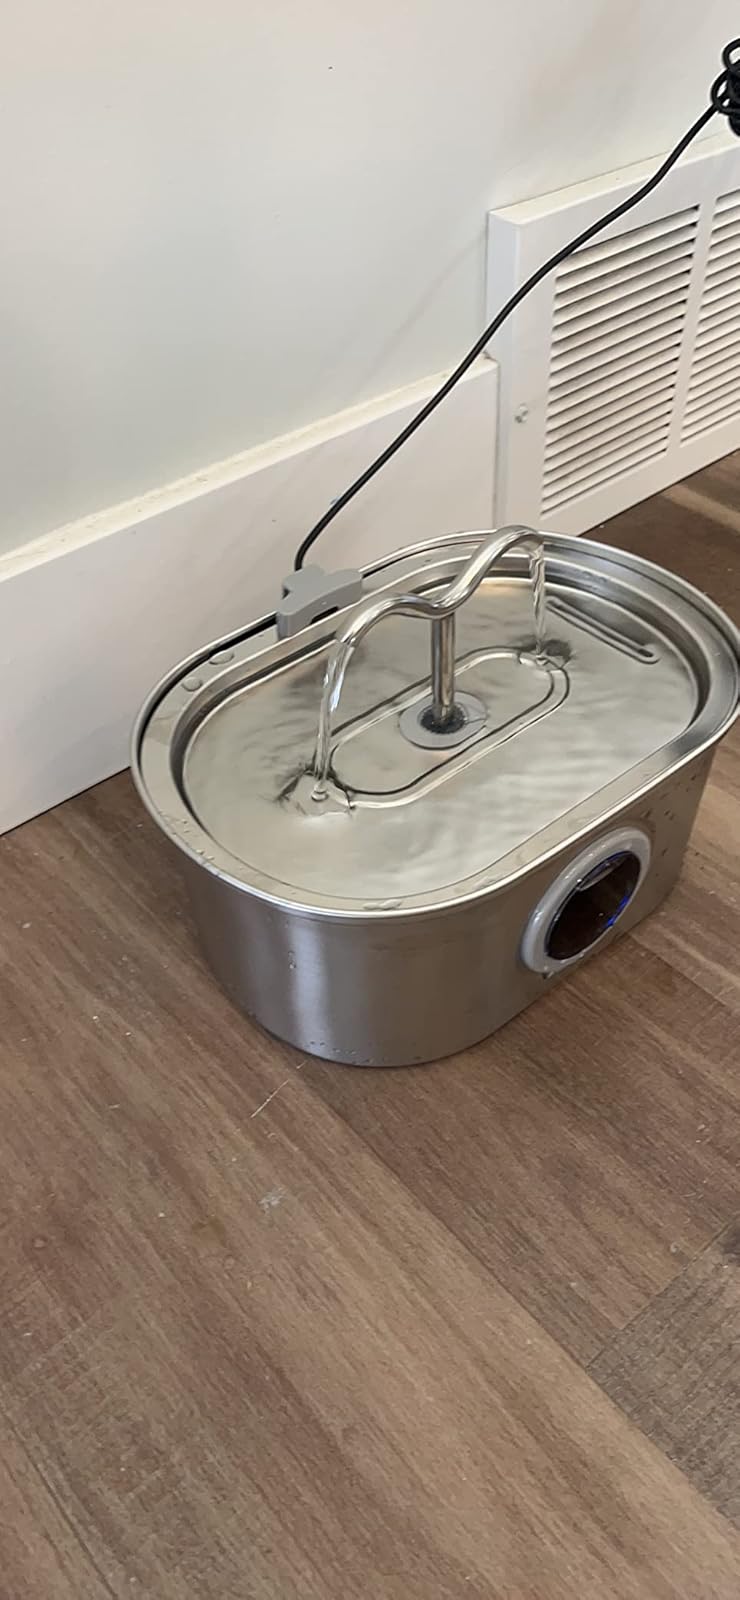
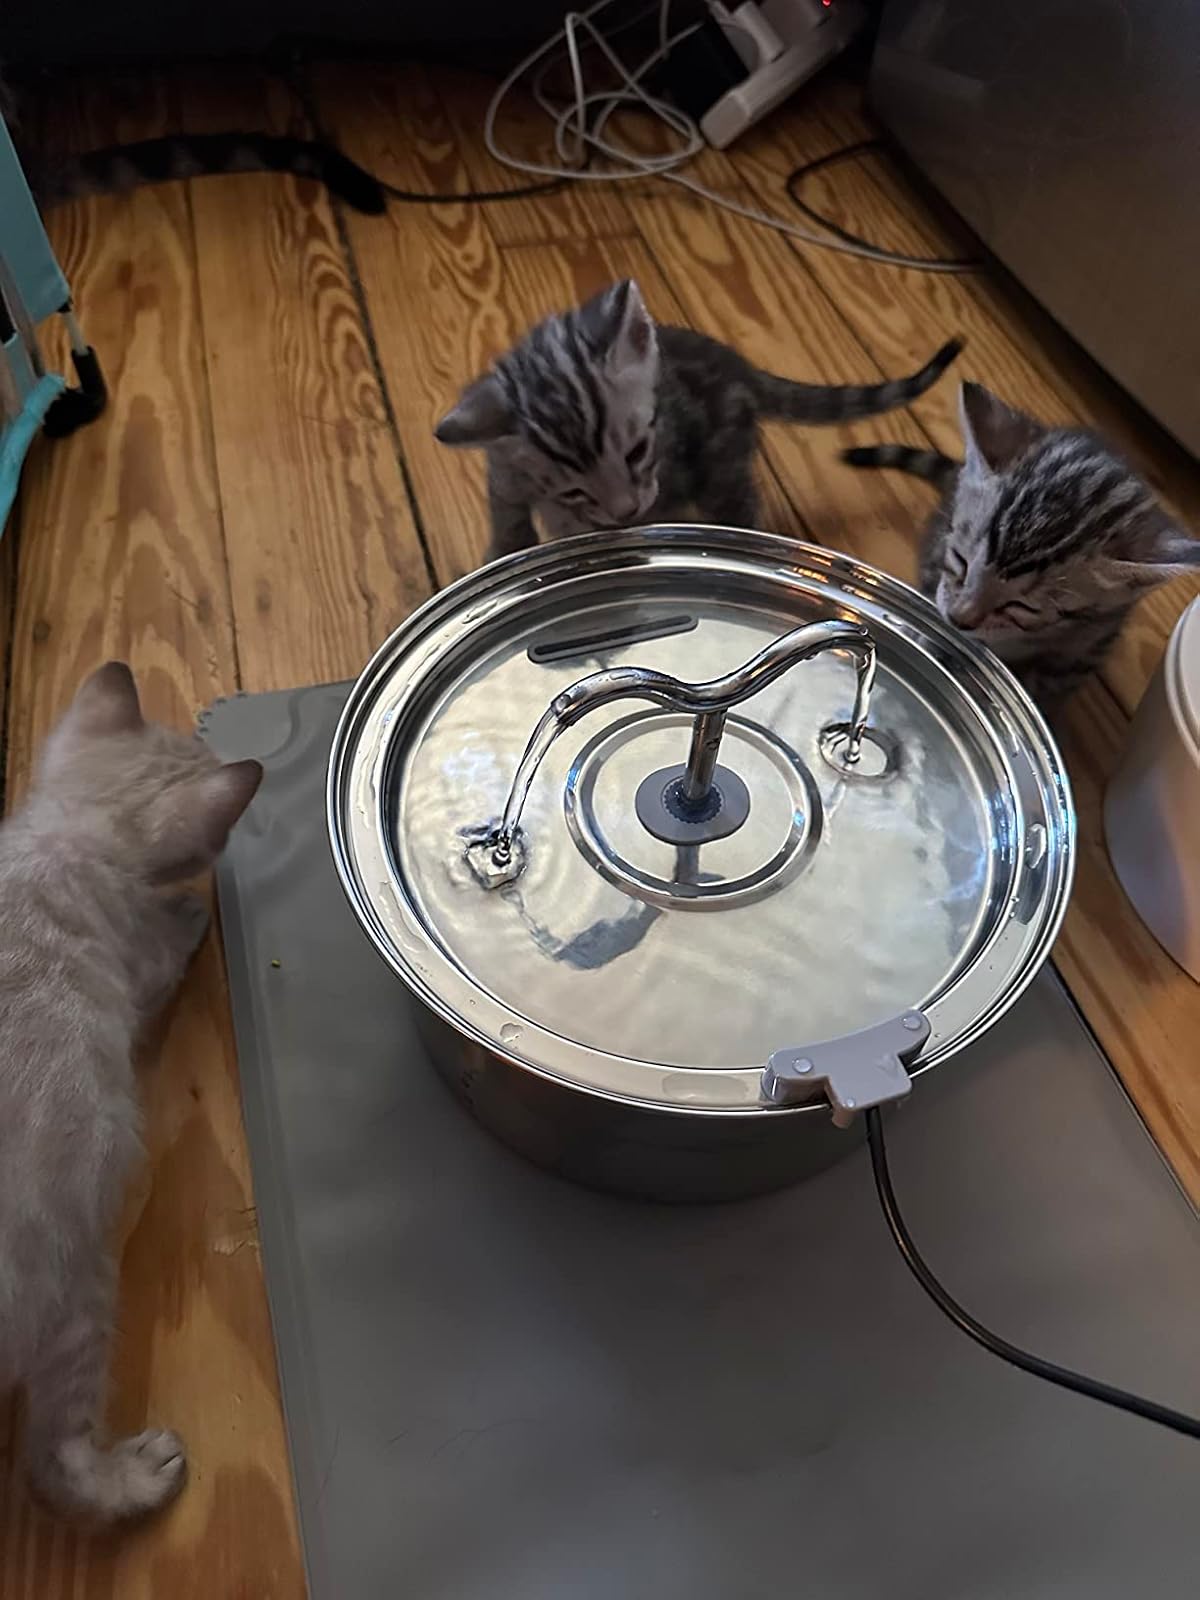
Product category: items_bowl
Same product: no